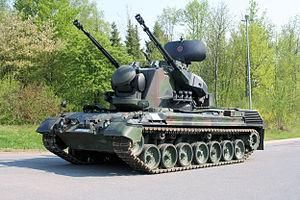
Krauss-Maffei Wegmann est une entreprise allemande issue de la fusion des entreprises J.A Maffei et Krauss et Co, qui donne naissance à la Krauss-Maffei, avant en 1999 de fusionner avec Wegmann. Elle fabrique à l'origine des locomotives pour fabriquer ensuite des machines-outil pour la production d'éléments en matière plastique et produit de nombreux véhicules militaires.
Un véhicule antiaérien est un canon antiaérien et/ou une batterie de missiles autopropulsé, parfois intégré dans un système d'arme de lutte antiaérienne complet avec acquisition radar, la plupart du temps légèrement blindé.
La Heer est la composante terrestre de la Bundeswehr allemande. Plus généralement, le substantif allemand « Heer » désigne l'armée de terre d'un pays.
Le Flugabwehrkanonenpanzer Gepard, mieux connu sous le nom de Flakpanzer Gepard, est un véhicule antiaérien allemand.